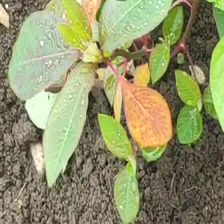
Weed species: Moti_dudhi(Euphorbia_geneculata_L)